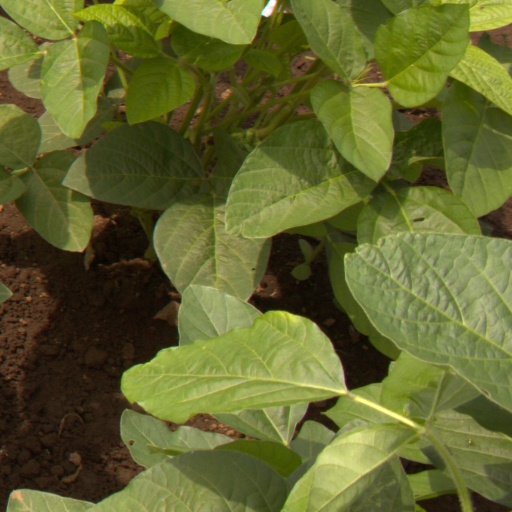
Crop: soybean